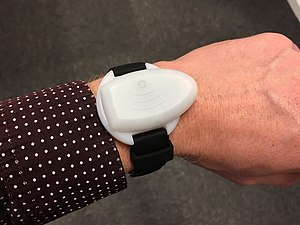
Epilepsialarm
Epi-Care mobile er et eksempel på en epilepsialarm med et accelerometer. Sensoren sidder på håndledet som et armbåndsur, og sender hele tiden data til epilepsialarmen.
Der sidder et accelerometer i sensoren, som hele tiden sender data til epilepsialarmen. Sensoren bæres om armen som et ur, da armen bevæger sig kraftigt ved epileptiske kramper.
Epilepsialarmer er et hjælpemiddel der registrerer, hvis der opstår et epilepsianfald. Alarmen kan tilkalde omsorgspersoner via lyd, personsøger, telefonopkald, sms og lignende.